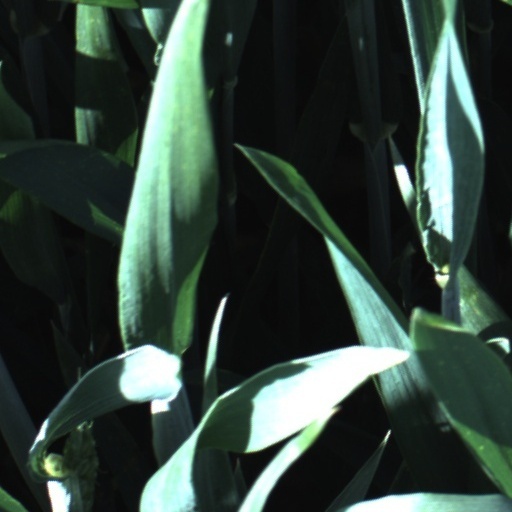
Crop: wheat